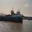
Label: ship